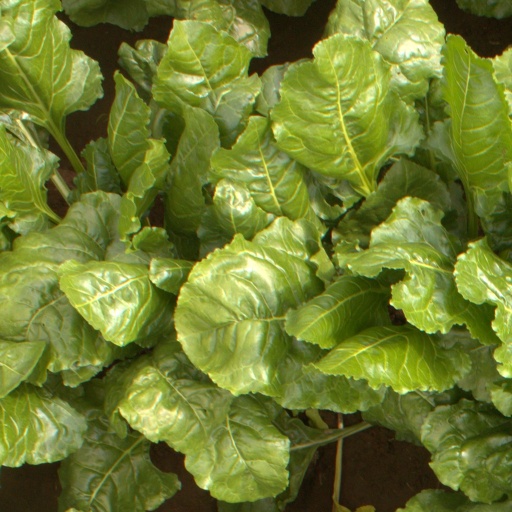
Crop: sugar beet